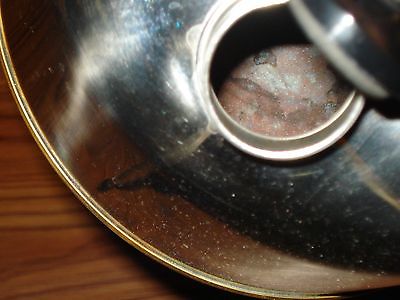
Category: kettle